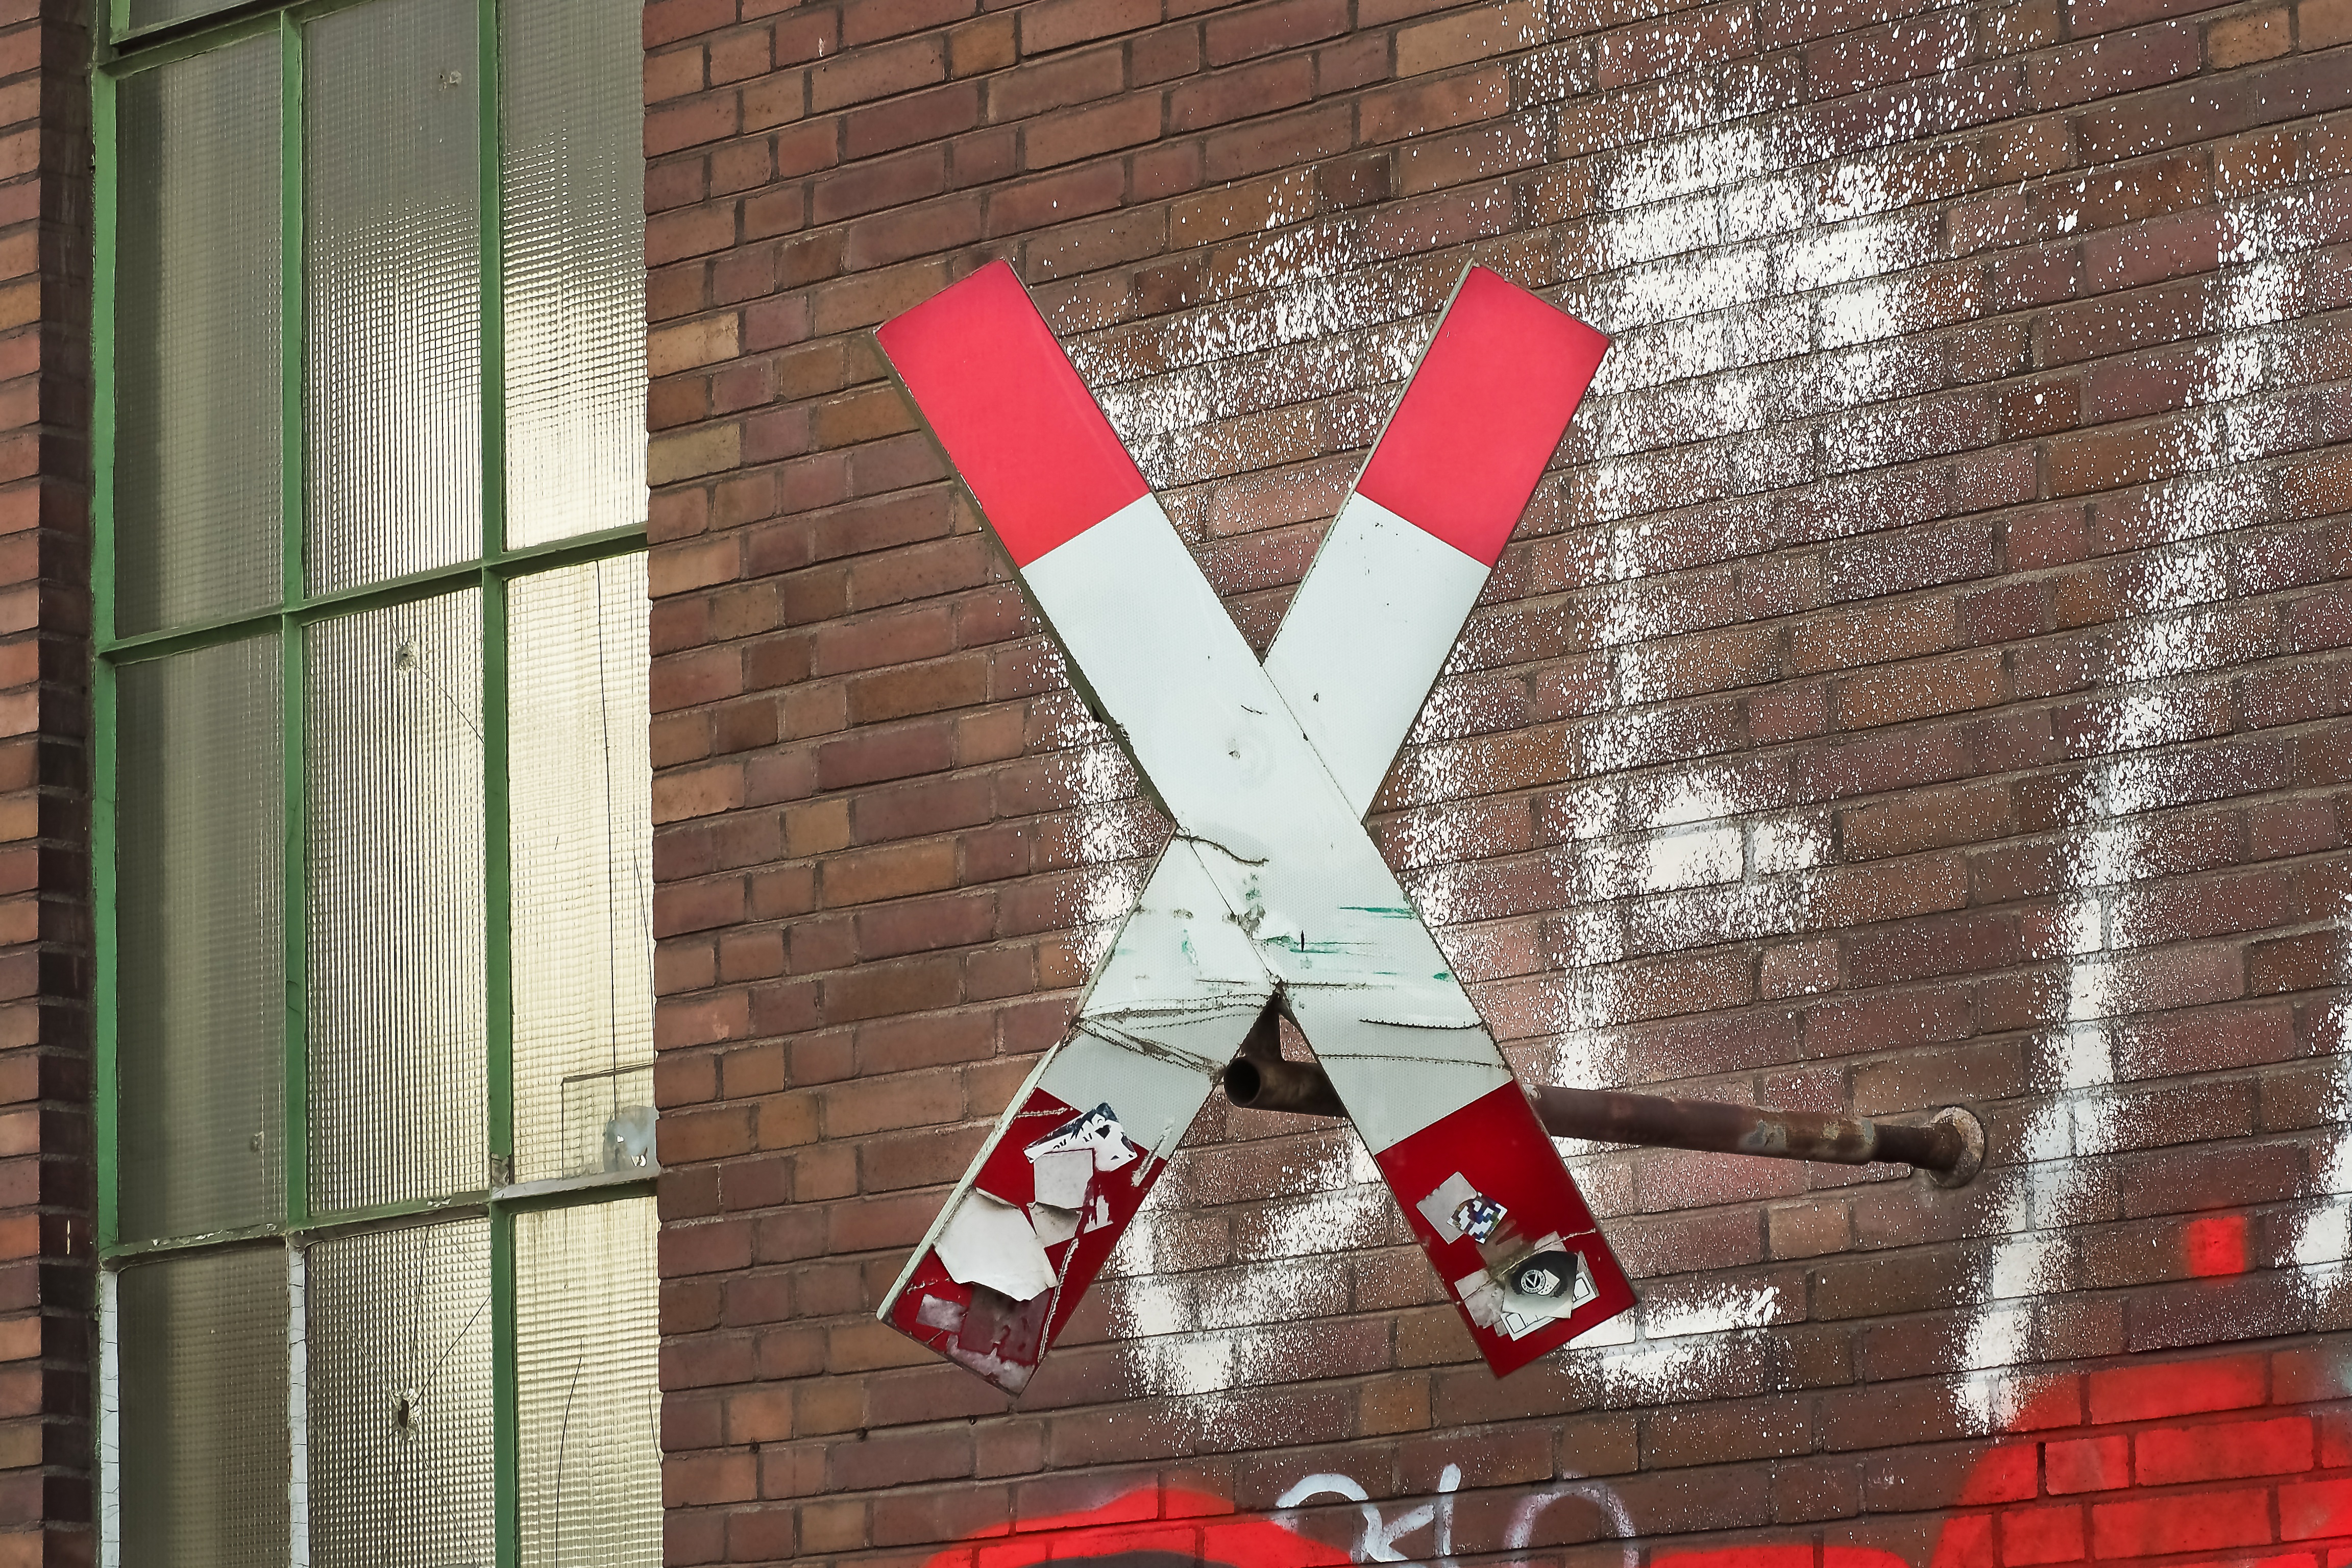
road, traffic, window, old, wall, train, red, color, facade, signal, street sign, brick, note, road sign, art, design, rusty, shield, image, caution, warning, attention, rail traffic, warnschild, traffic sign, andreaskreuz, level crossing, traffic regulation, warning signs, dented, danger signal